Comb drive

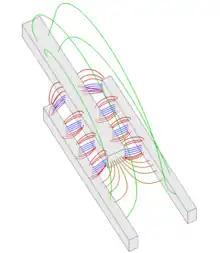
Qualitative depiction of the electric-field lines between the fingers of a comb-drive actuator. There are four different types of fields that have a distinct impact on the actuation in the work-energy picture of actuation. The field lines that connect the vertical sides of the fingers (blue) and those that connect the top sides of the fingers (red) are associated with the component of the force that tends to align the fingers. Those that connect the top sides of one finger with the vertical sides or the distant top sides of the other (green), tend to disengage the fingers. The field lines that connect the tips of the finger with the sides of its neighbors (brown) do not contribute to the actuation force.

Comb-drives are microelectromechanical actuators, often used as linear actuators, which utilize electrostatic forces that act between two electrically conductive combs. Comb drive actuators typically operate at the micro- or nanometer scale and are generally manufactured by bulk micromachining or surface micromachining a silicon wafer substrate.